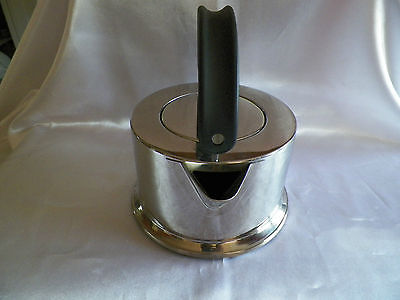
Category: kettle